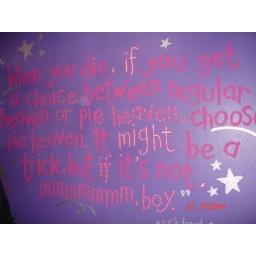
On the wall in a bathroom in Austin